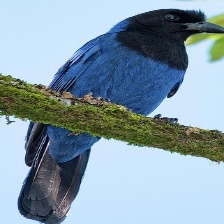
Species: AZURE JAY
Scientific name: CYANOCORAX CAERULEUS
ImageNet parent category: jay